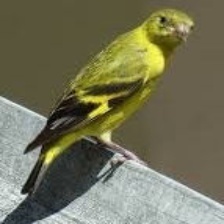
Species: ANDEAN SISKIN
Scientific name: SPINUS SPINESCENS